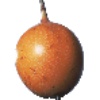
Label: Granadilla 1